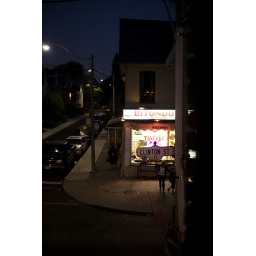
Taken from what may be my favourite seat in any bar in Toronto.